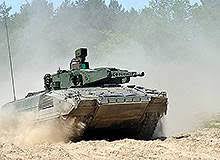
Label: BMP-T15